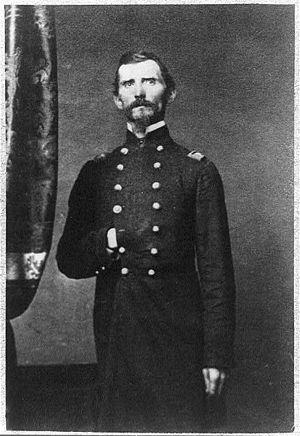
L'Indiana, un État du Midwest, joue un rôle important en soutenant l'Union pendant la guerre de Sécession. Malgré l'activité anti-guerre dans l'État, et les liens ancestraux du Indiana méridional avec le Sud, l'Indiana est un soutien solide de l'Union. L'Indiana contribue avec approximativement 210 000 soldats, marins et marines. Les soldats de l'Indiana servent lors de 308 engagements militaires pendant la guerre ; la majorité d'entre eux sur le théâtre occidental, entre le fleuve Mississippi et les Appalaches. Les morts consécutives à la guerre dans l'Indiana atteignent le chiffre de 25 028. Le gouvernement de l'État fournit des fonds pour acheter de l'équipement, de la nourriture, et du ravitaillement pour les troupes sur le terrain. L'Indiana, un État agraire riche étant au cinquième rang des États les plus peuplés de l'Union, est critique pour le succès du Nord en raison de sa situation géographique, sa population nombreuse, et sa production agricole.